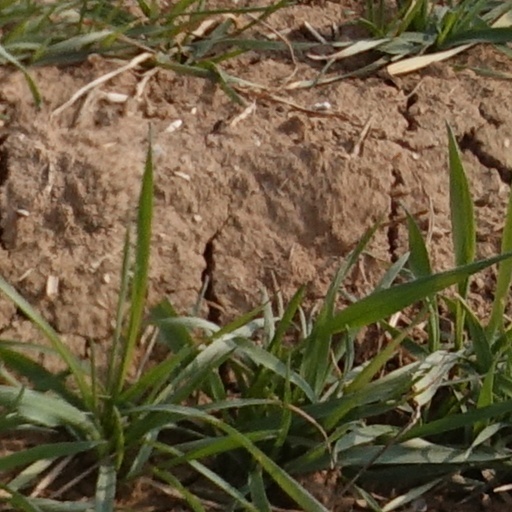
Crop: wheat